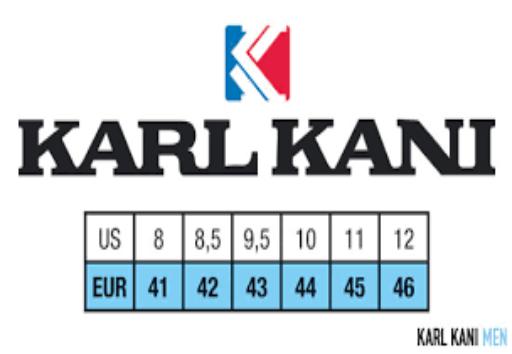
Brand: Karl Kani-1
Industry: Clothes